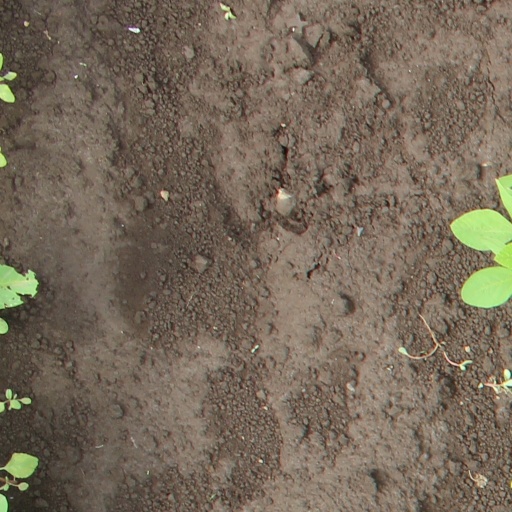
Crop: soybean